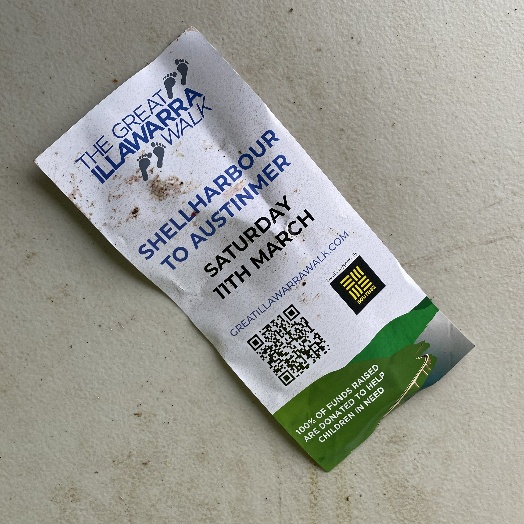
Label: Paper